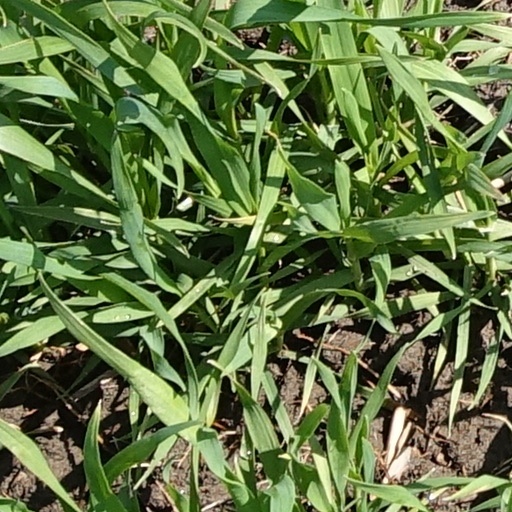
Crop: wheat